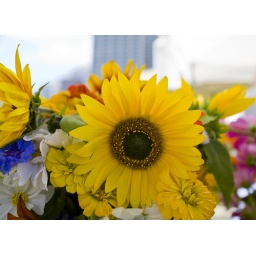
Shots around Farmer's market at the Ferry building on Embarcadero.